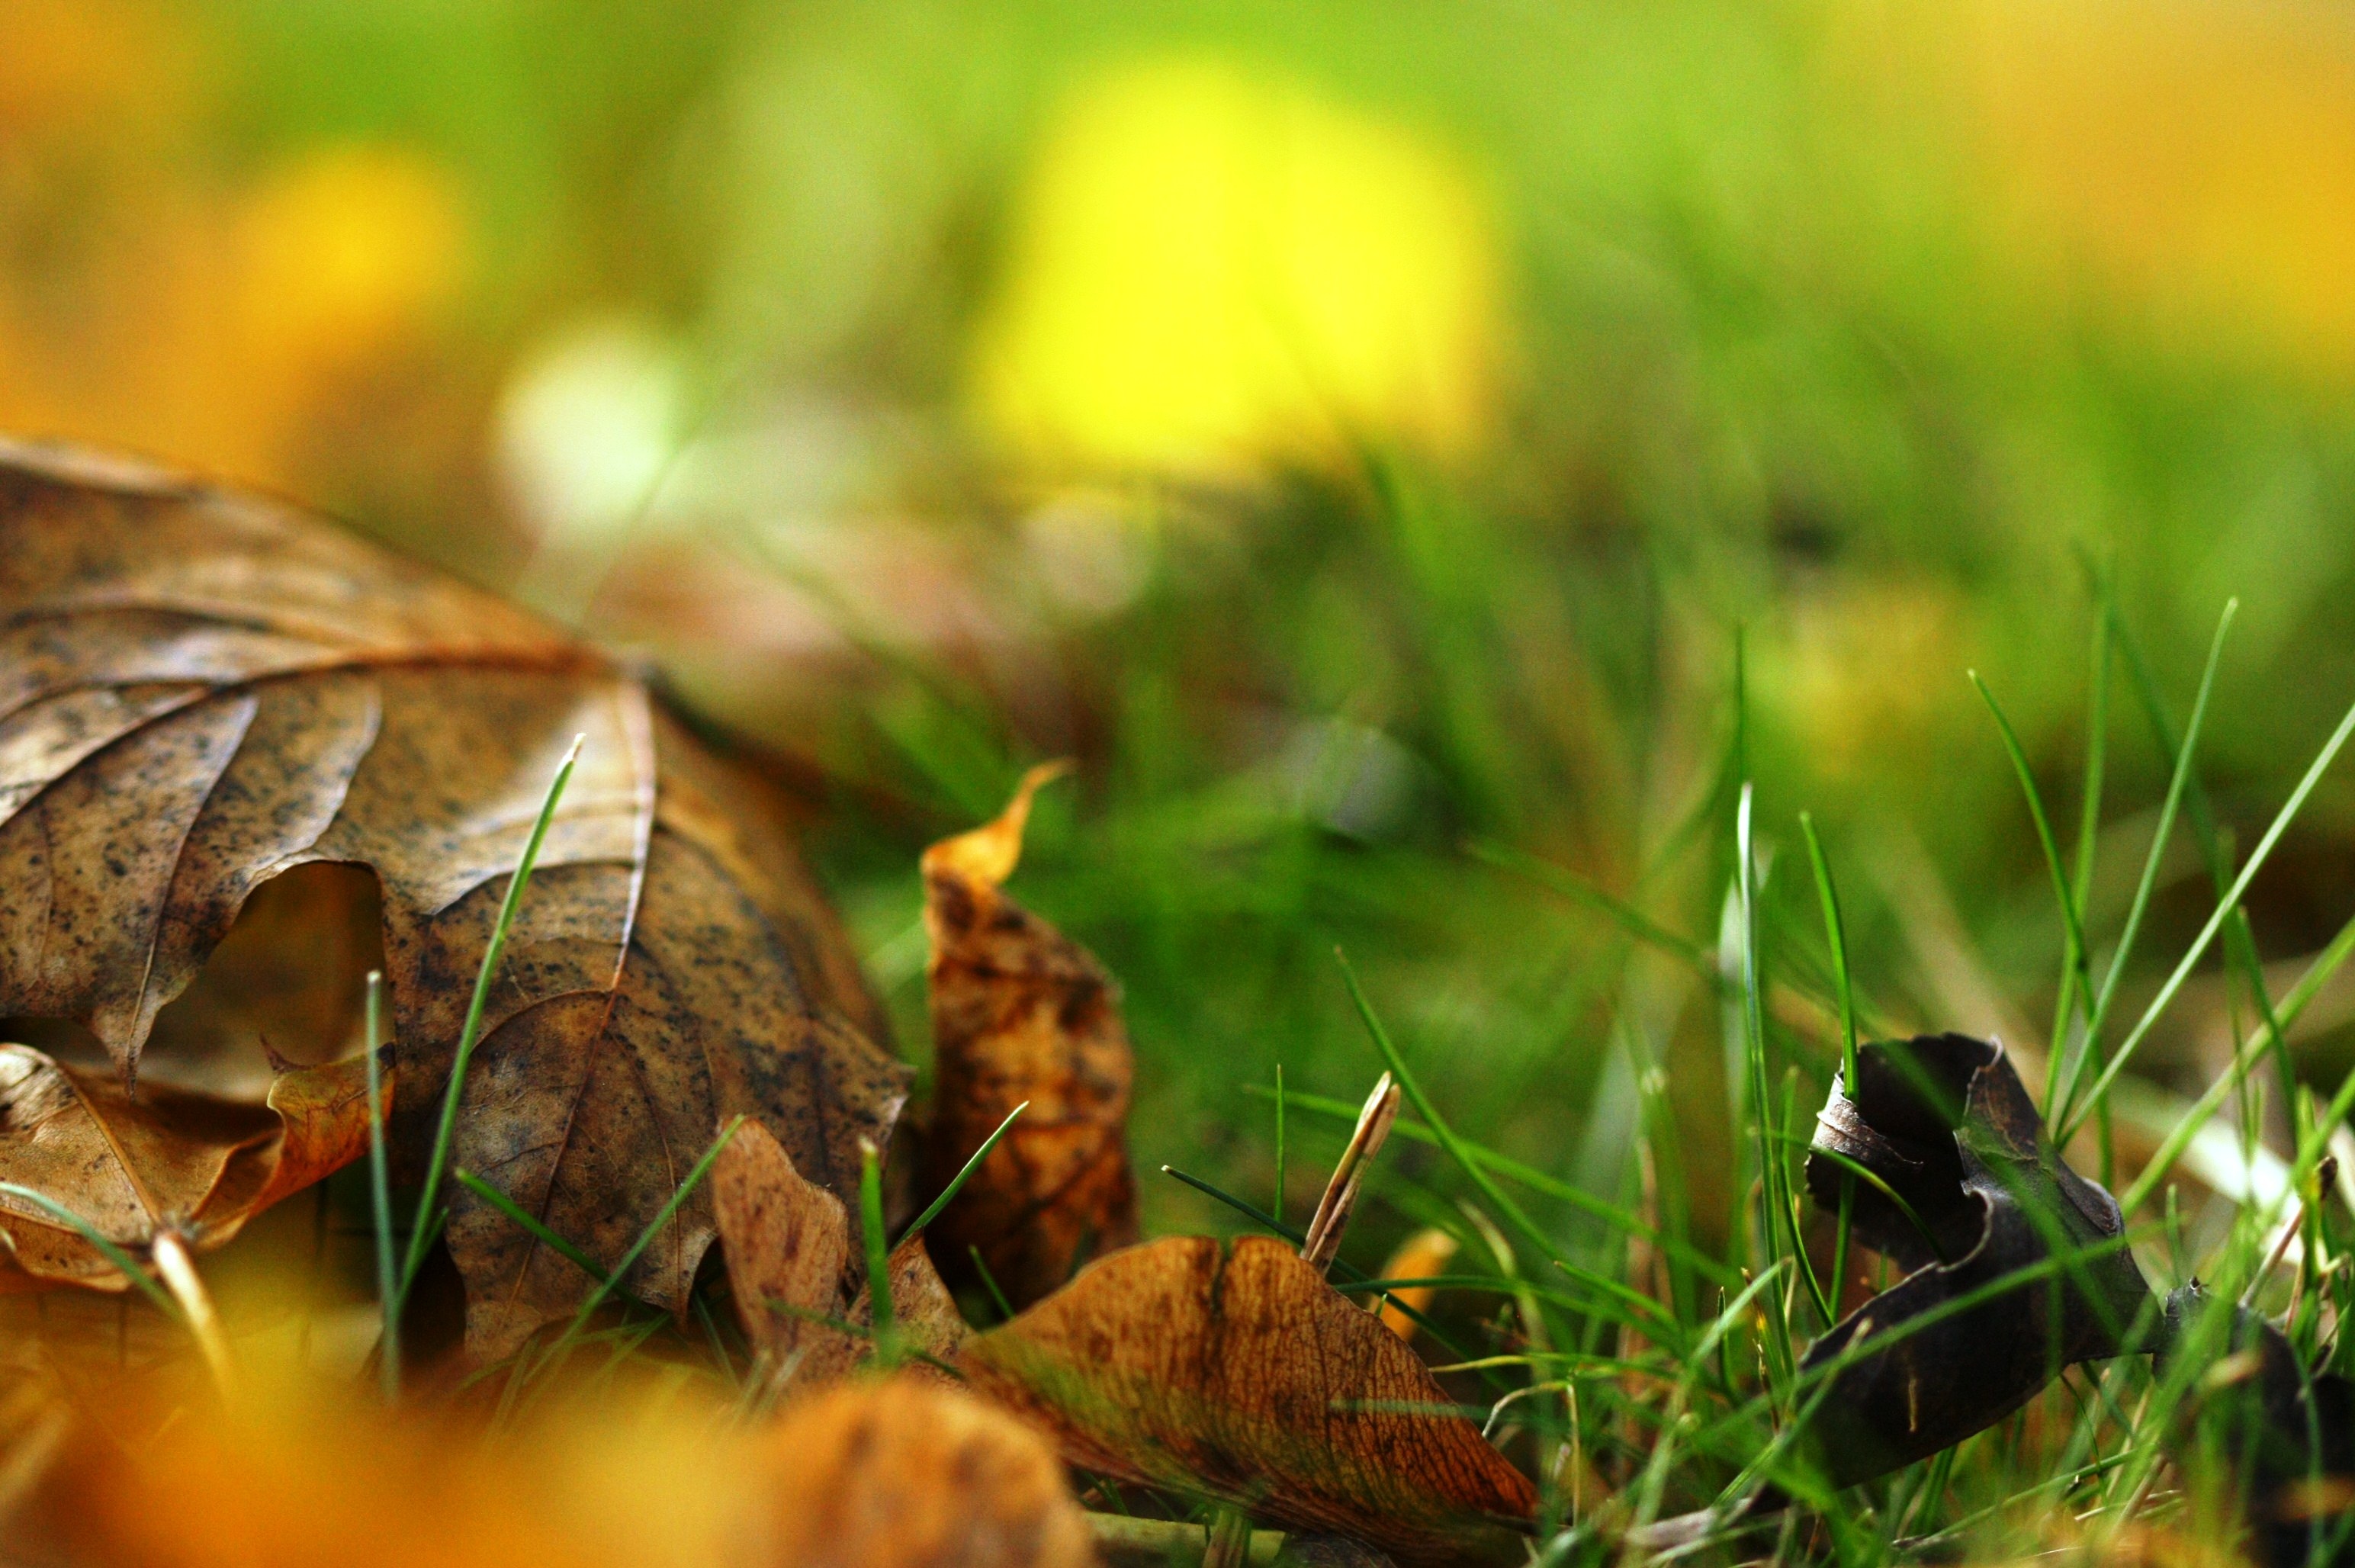
nature, grass, lawn, photography, meadow, sunlight, leaf, flower, dry, wildlife, insect, autumn, fauna, close up, leaves, seasonal, fallen, macro photography, grass family